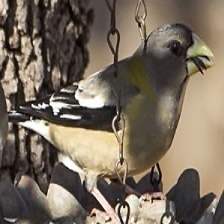
Species: EVENING GROSBEAK
Scientific name: COCCOTHRAUSTES VESPERTINUS